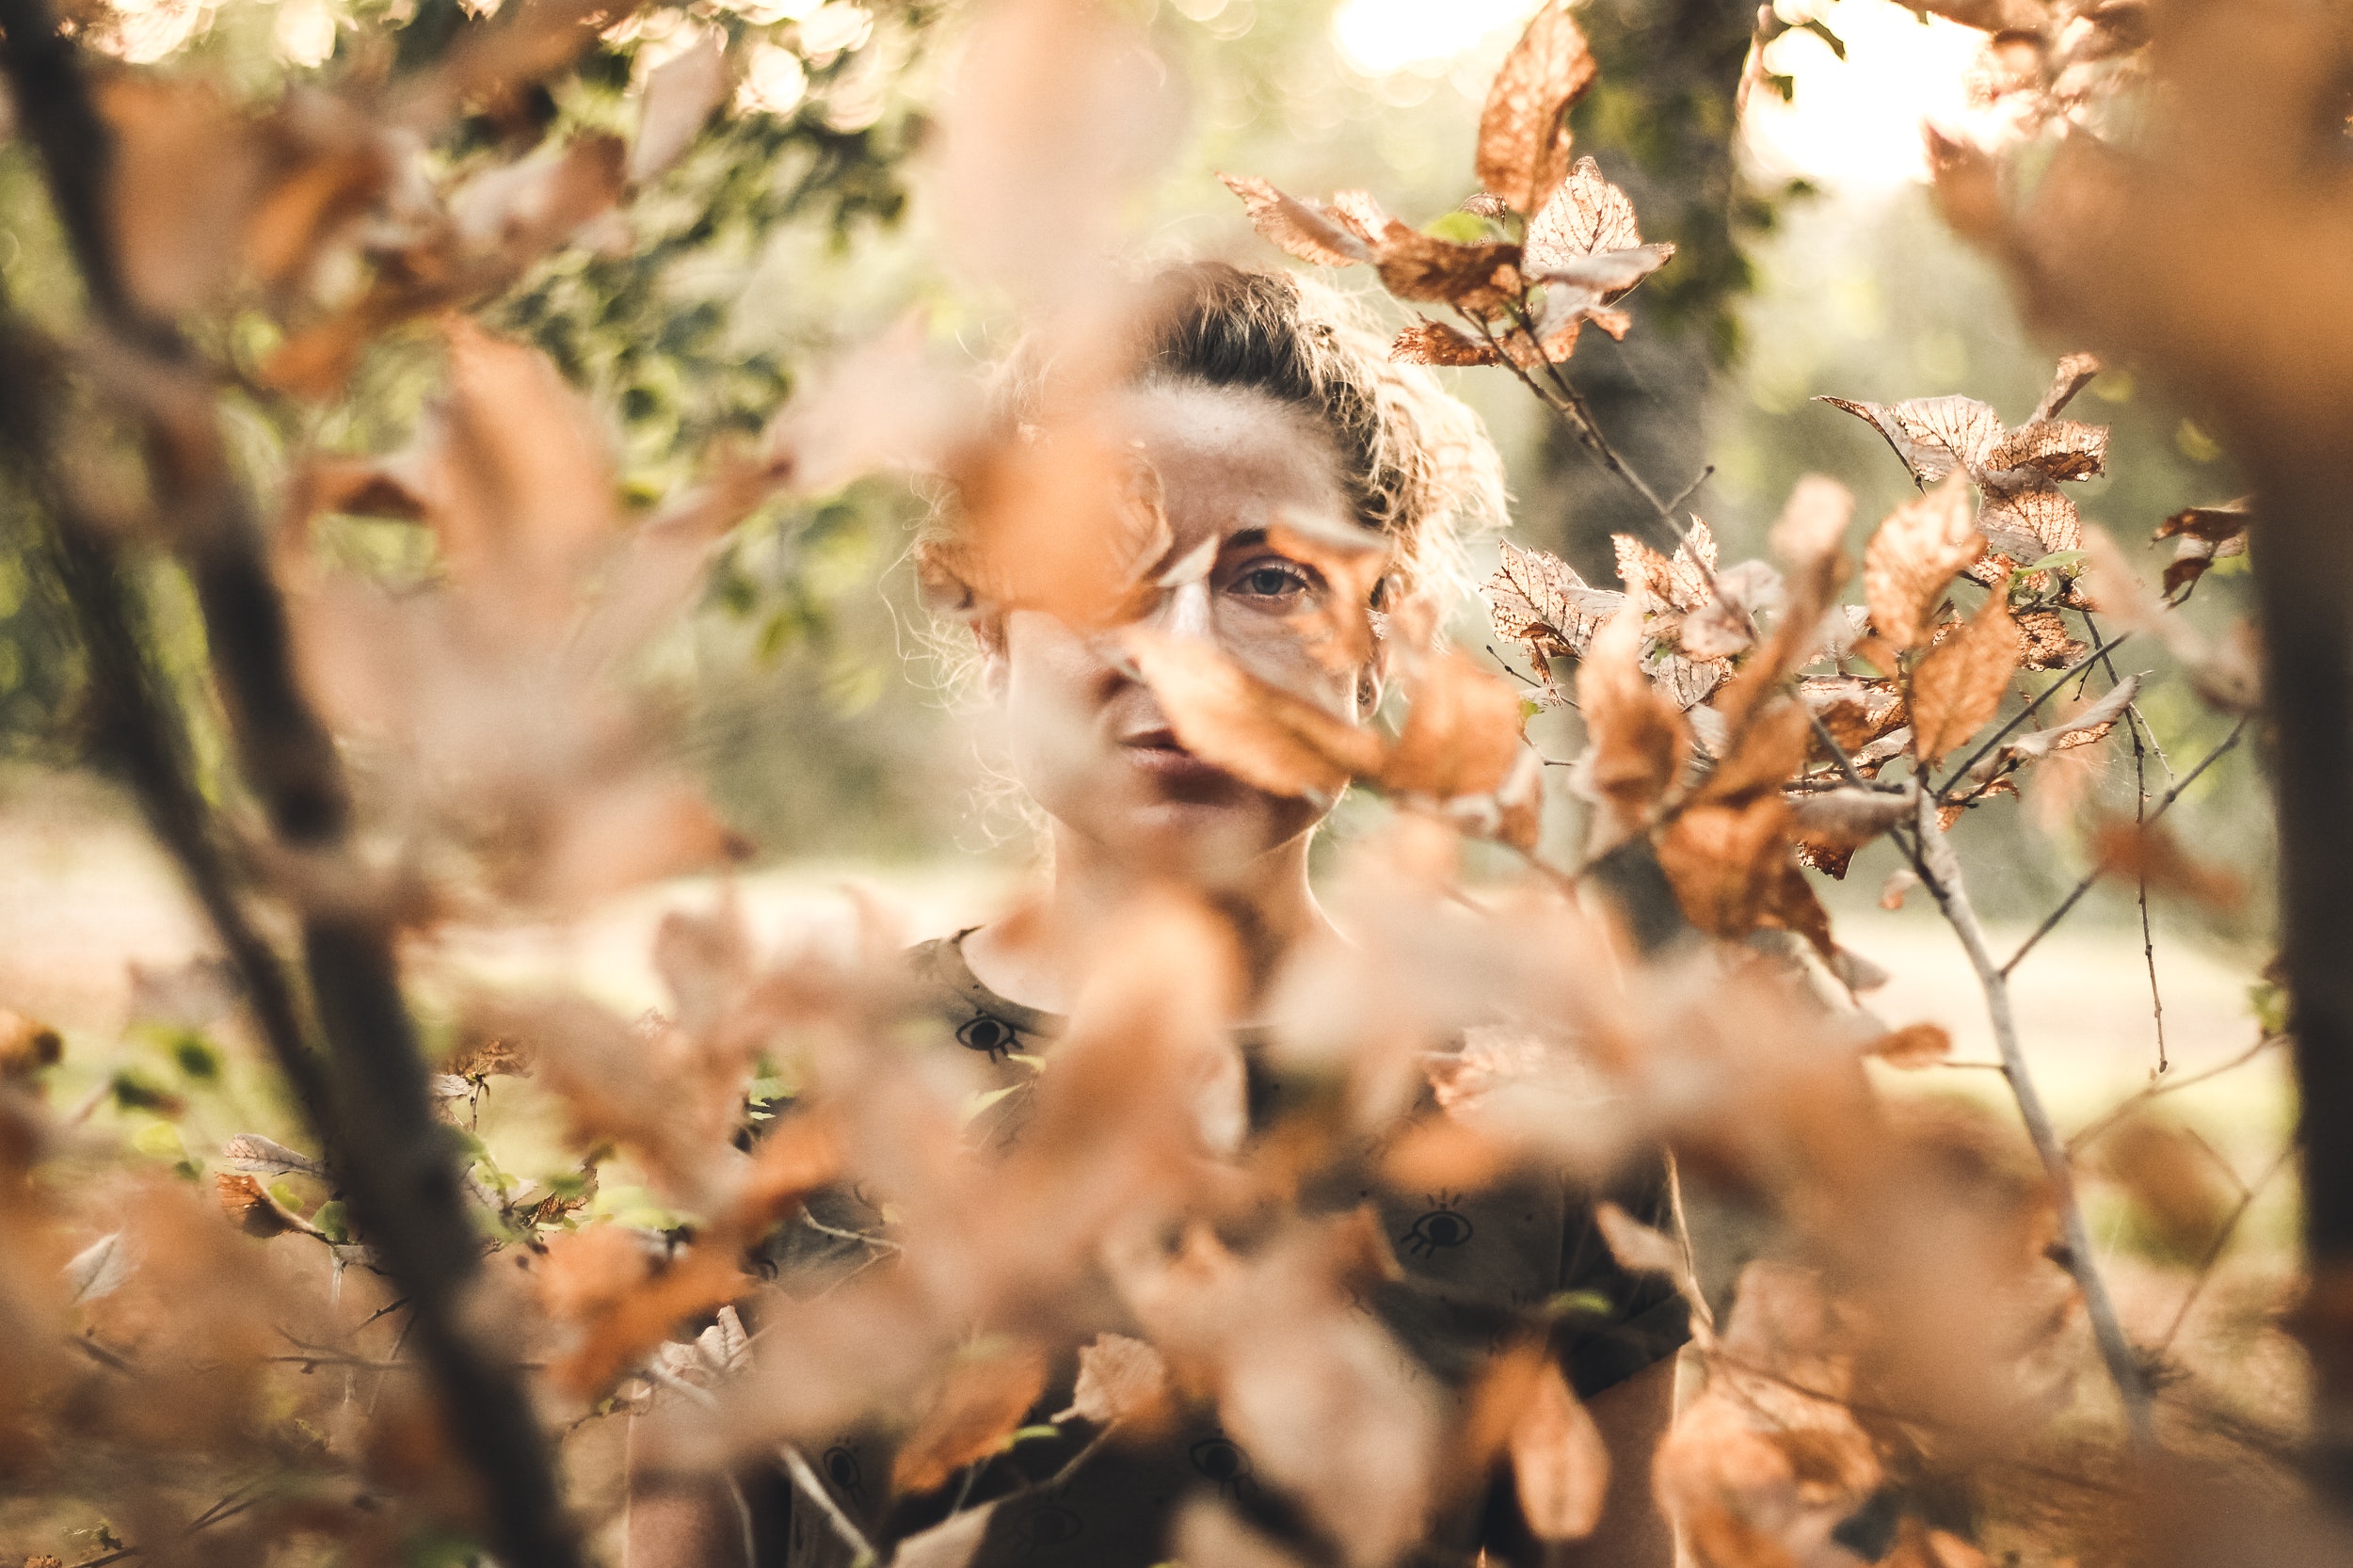
branch, tree, spring, leaf, flora, autumn, sunlight, plant, close up, blossom, twig, flower, grass, deciduous, ceremony, girl